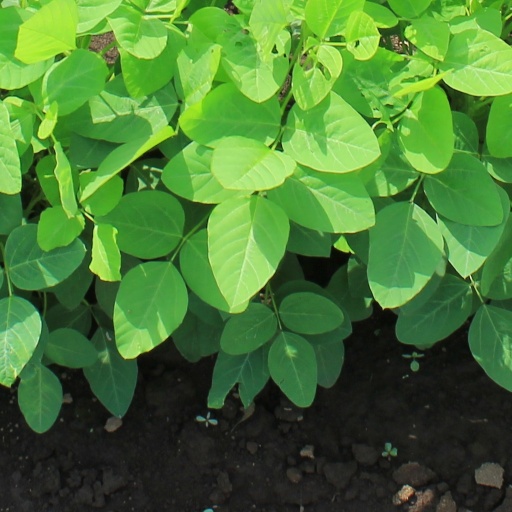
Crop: soybean